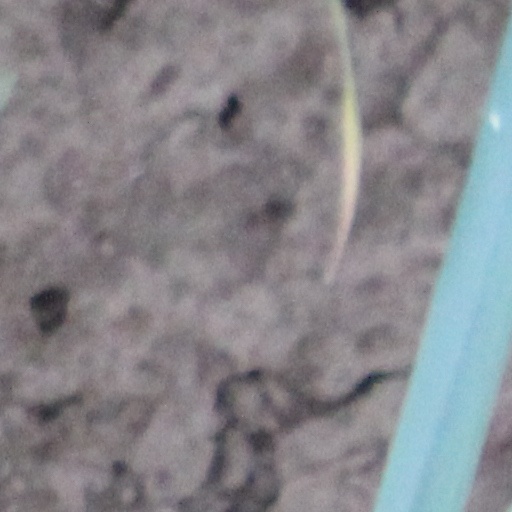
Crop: wheat